Ariadna Chasovnikova

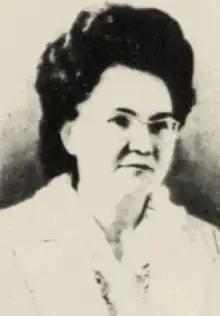

Ariadna Chasovnikova (8 November 1918 – 19 August 1988) was a Kazakh–Soviet politician who served as the Deputy Chair of the Presidium of the Supreme Soviet of the Kazakh SSR. She was honored for her service with the Order of the Red Banner of Labour and twice was awarded the Order of the Badge of Honour.